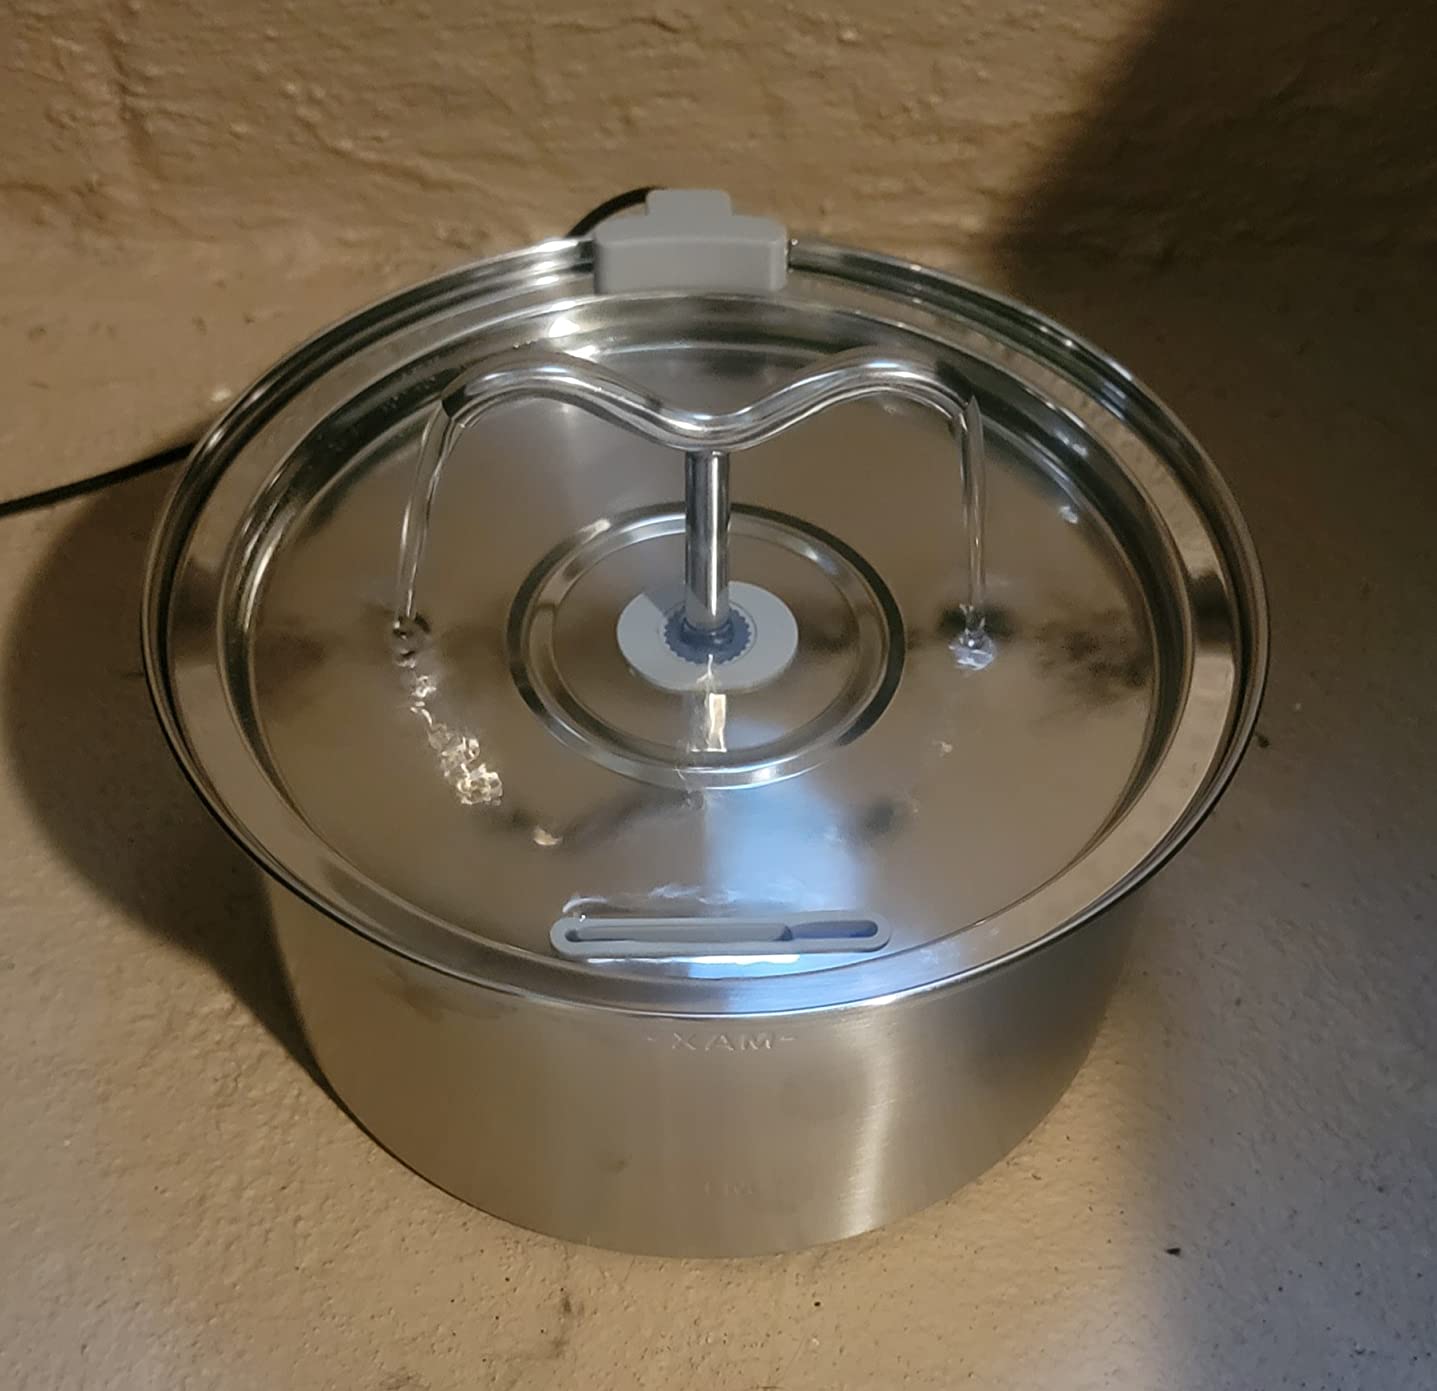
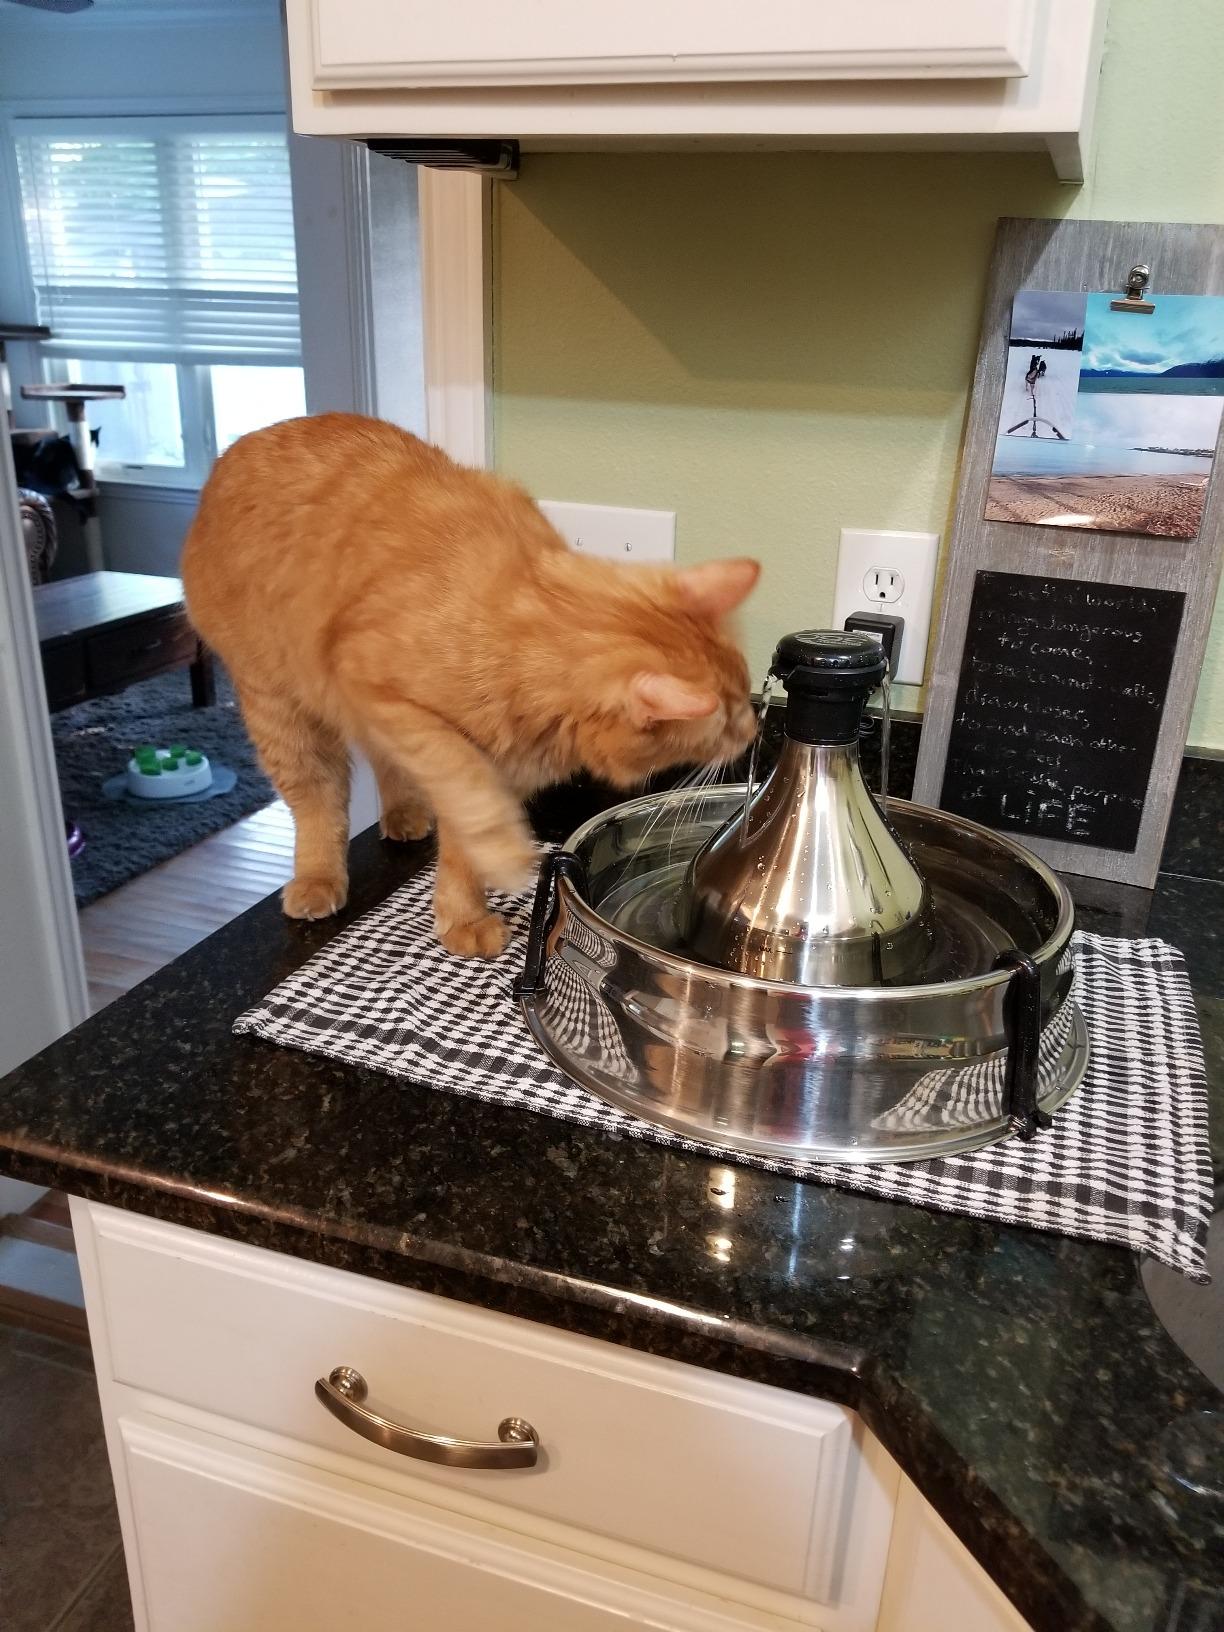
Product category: items_bowl
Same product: no